Theodore Bendix

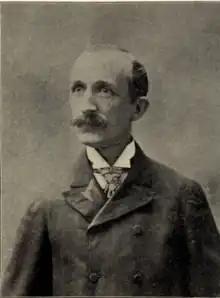
Theodore Bendix

Theodore Bendix or Theo. Bendix (July 25, 1862 – January 15, 1935) was an American composer, classical violinist, musical director, and opera conductor. He became a professional musician at the age of thirteen and was hired as a conductor for an opera company when he was sixteen. Before he was eighteen, he had written the music for the show, resulting in the hit song "My Sweetheart".